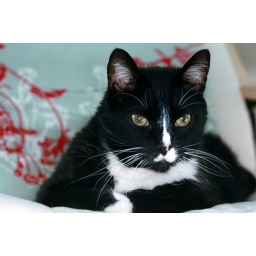
Chilling out on his chair in front of the sliding glass door.